Zinghmuh

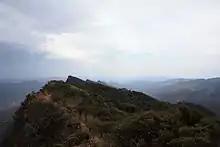
Zinghmun Range taken from the ridge

Mt. Zinghmuh also served as the abodes of the gods known as Zinghmuh, Lur, Hmar and Mehrol. Rituals was practiced to secure good cultivations, rain etc... Rituals include the offering of 1 Mithun every three years and 1 Pig every year.